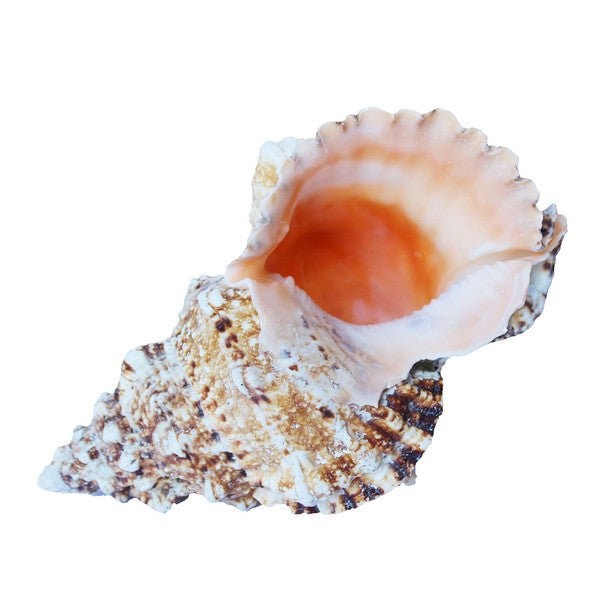
Frog Shell
Brand: Calif. Seashell Co.
Display the beauty of nature with the stunning Frog Shell. This 8-9 inch natural seashell boasts sophisticated elegance, perfect for adding a touch of luxurious refinement to any home. Its intricate details will capture your guests’ attention with its unique charm.
Category: Home & Garden > Decor > Vase Fillers & Table Scatters > Table Scatters